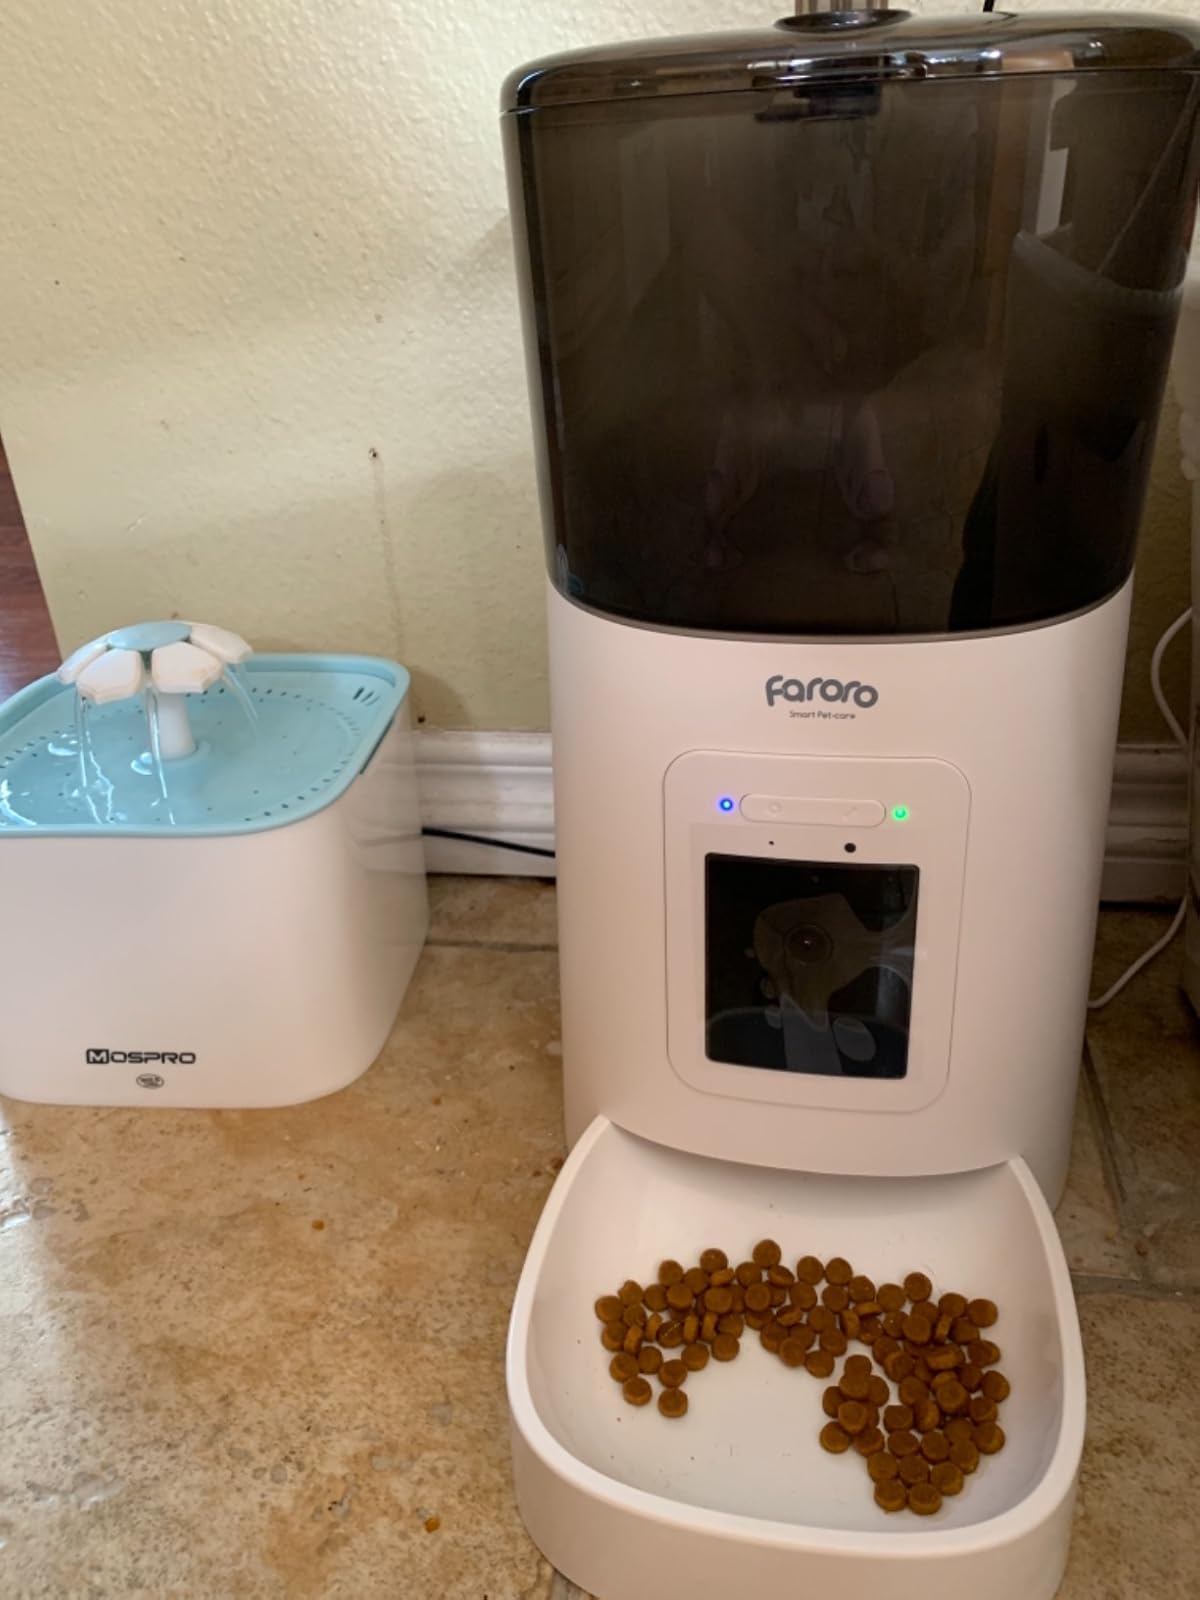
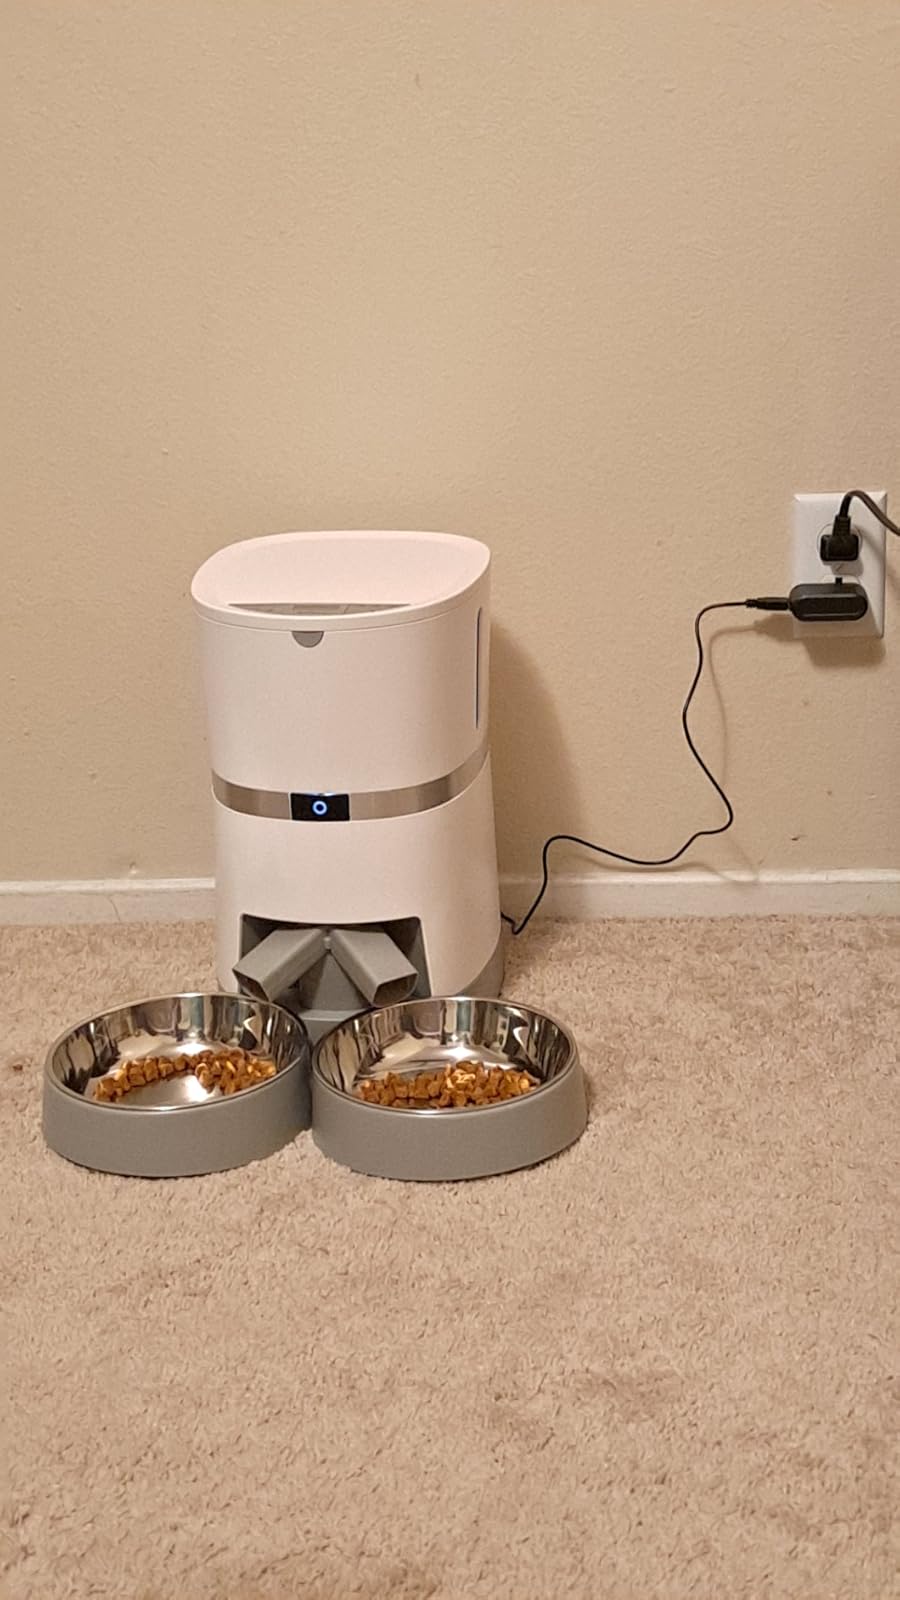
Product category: items_feeder
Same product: no